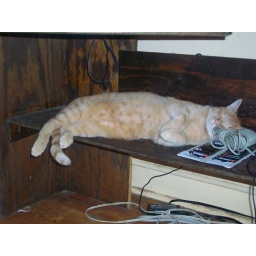
Owen sleeping under the computer desk.